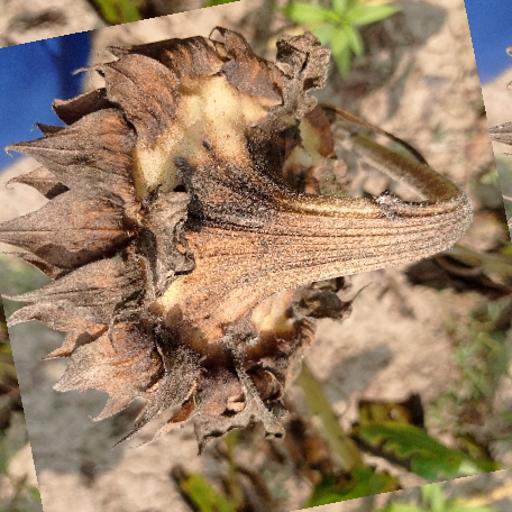
Label: Gray_mold